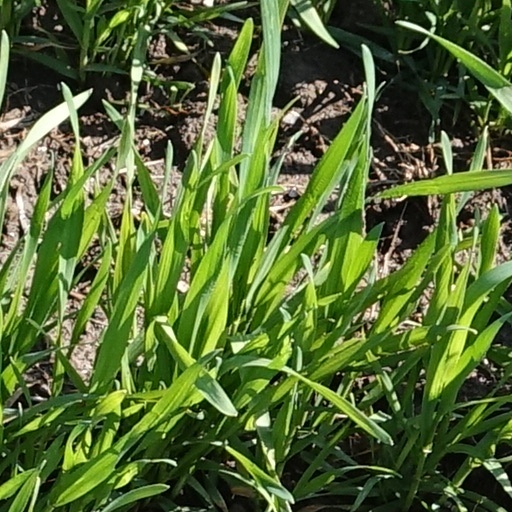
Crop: wheat